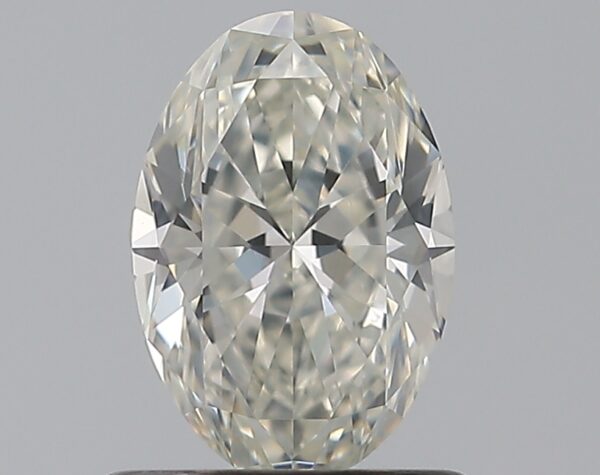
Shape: oval
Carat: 0.72
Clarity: VS2
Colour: I
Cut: EX
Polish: EX
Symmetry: EX
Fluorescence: N
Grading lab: GIA
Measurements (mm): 7.1 x 4.84 x 3.07